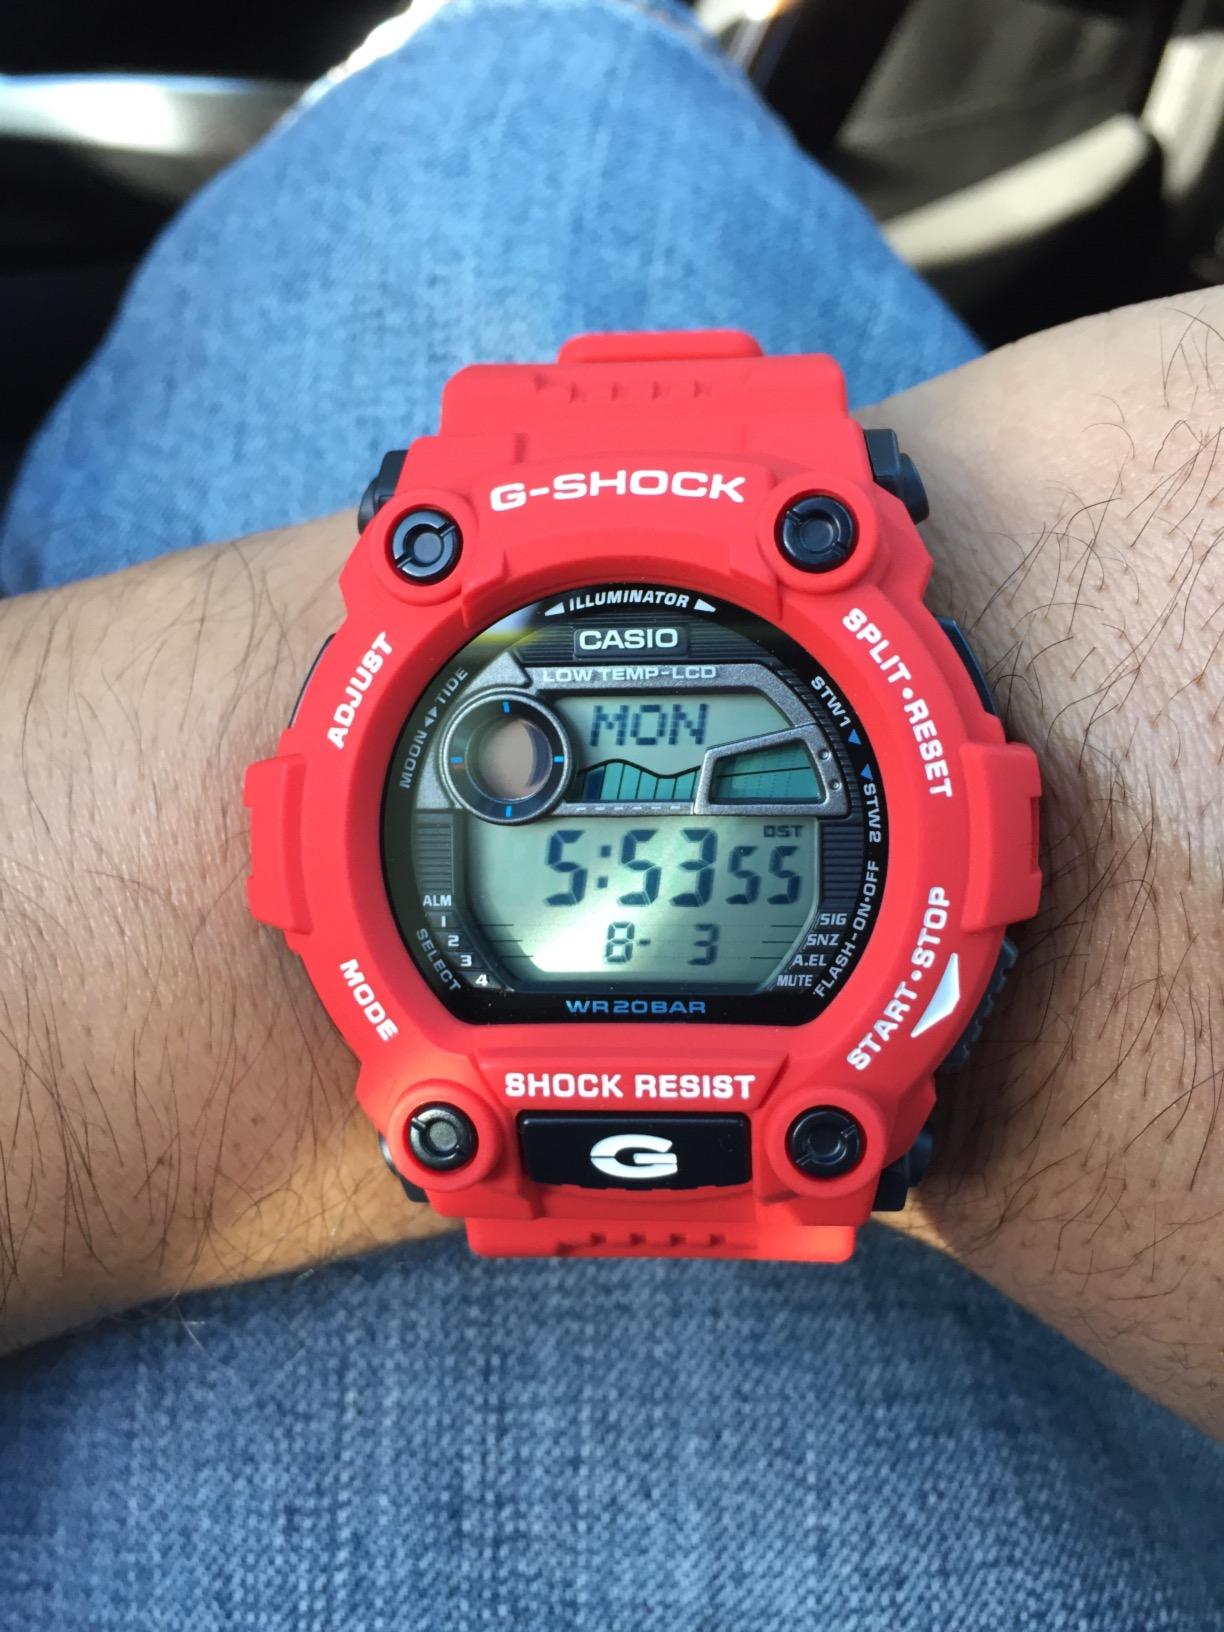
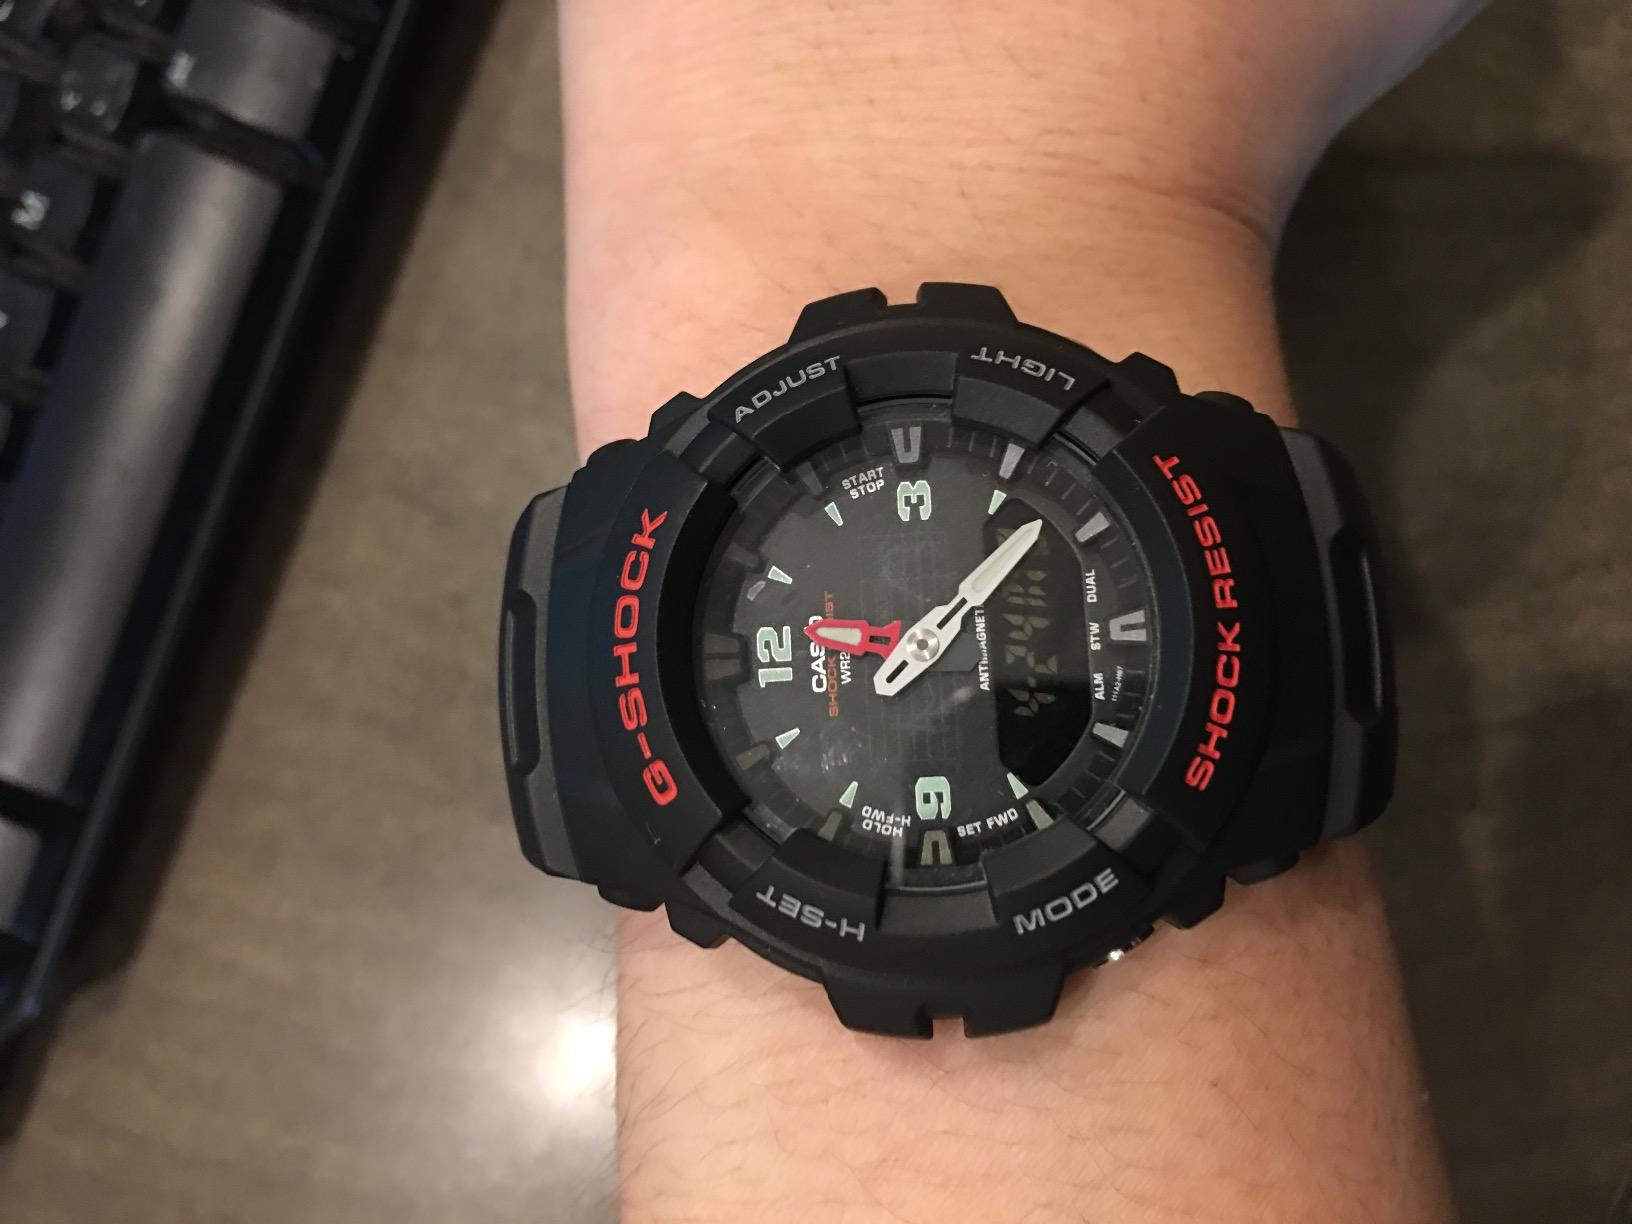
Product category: accessories_watch
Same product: no